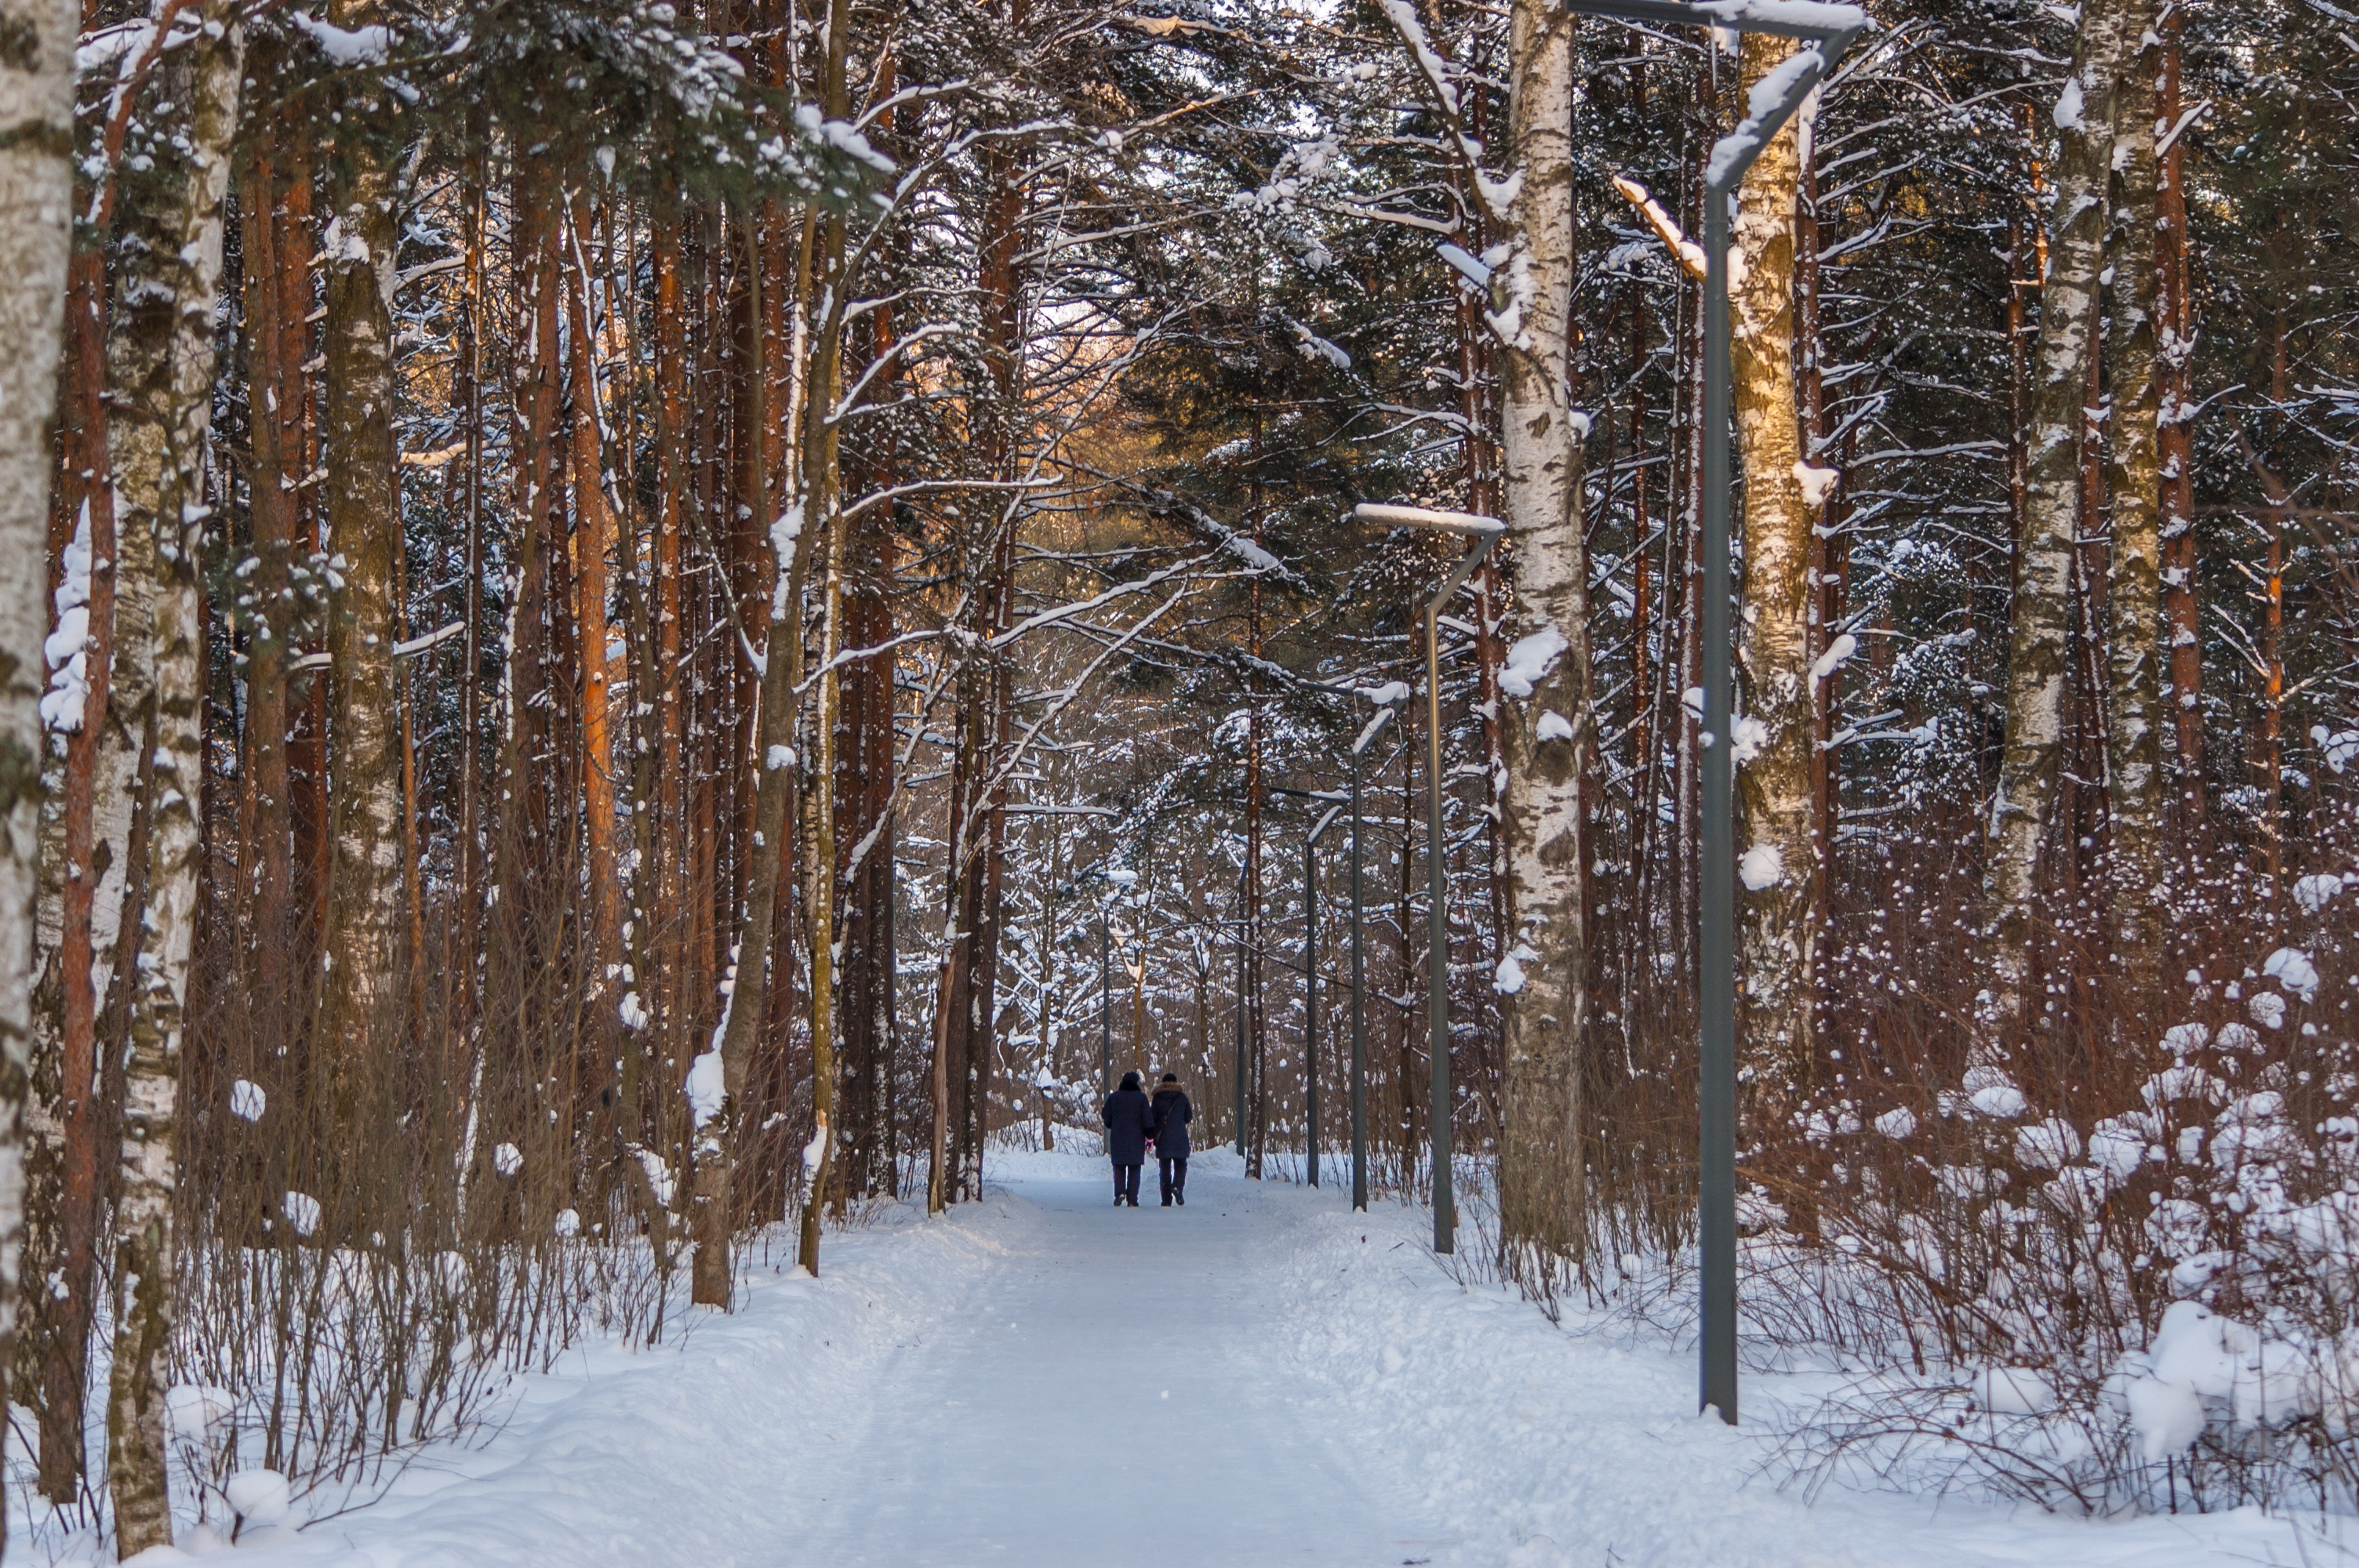
images, plant, snow, People in nature, natural landscape, twig, wood, trunk, sunlight, freezing, tree, biome, thoroughfare, geological phenomenon, deciduous, spruce fir forest, frost, forest, trail, landscape, grove, temperate broadleaf and mixed forest, woodland, road, winter, conifer, wildlife, old growth forest, tropical and subtropical coniferous forests, Northern hardwood forest, temperate coniferous forest, hiking, jungle, path, walking, recreation, precipitation, fir, pine family, plant stem, winter storm, birch family, pine, ice, birch